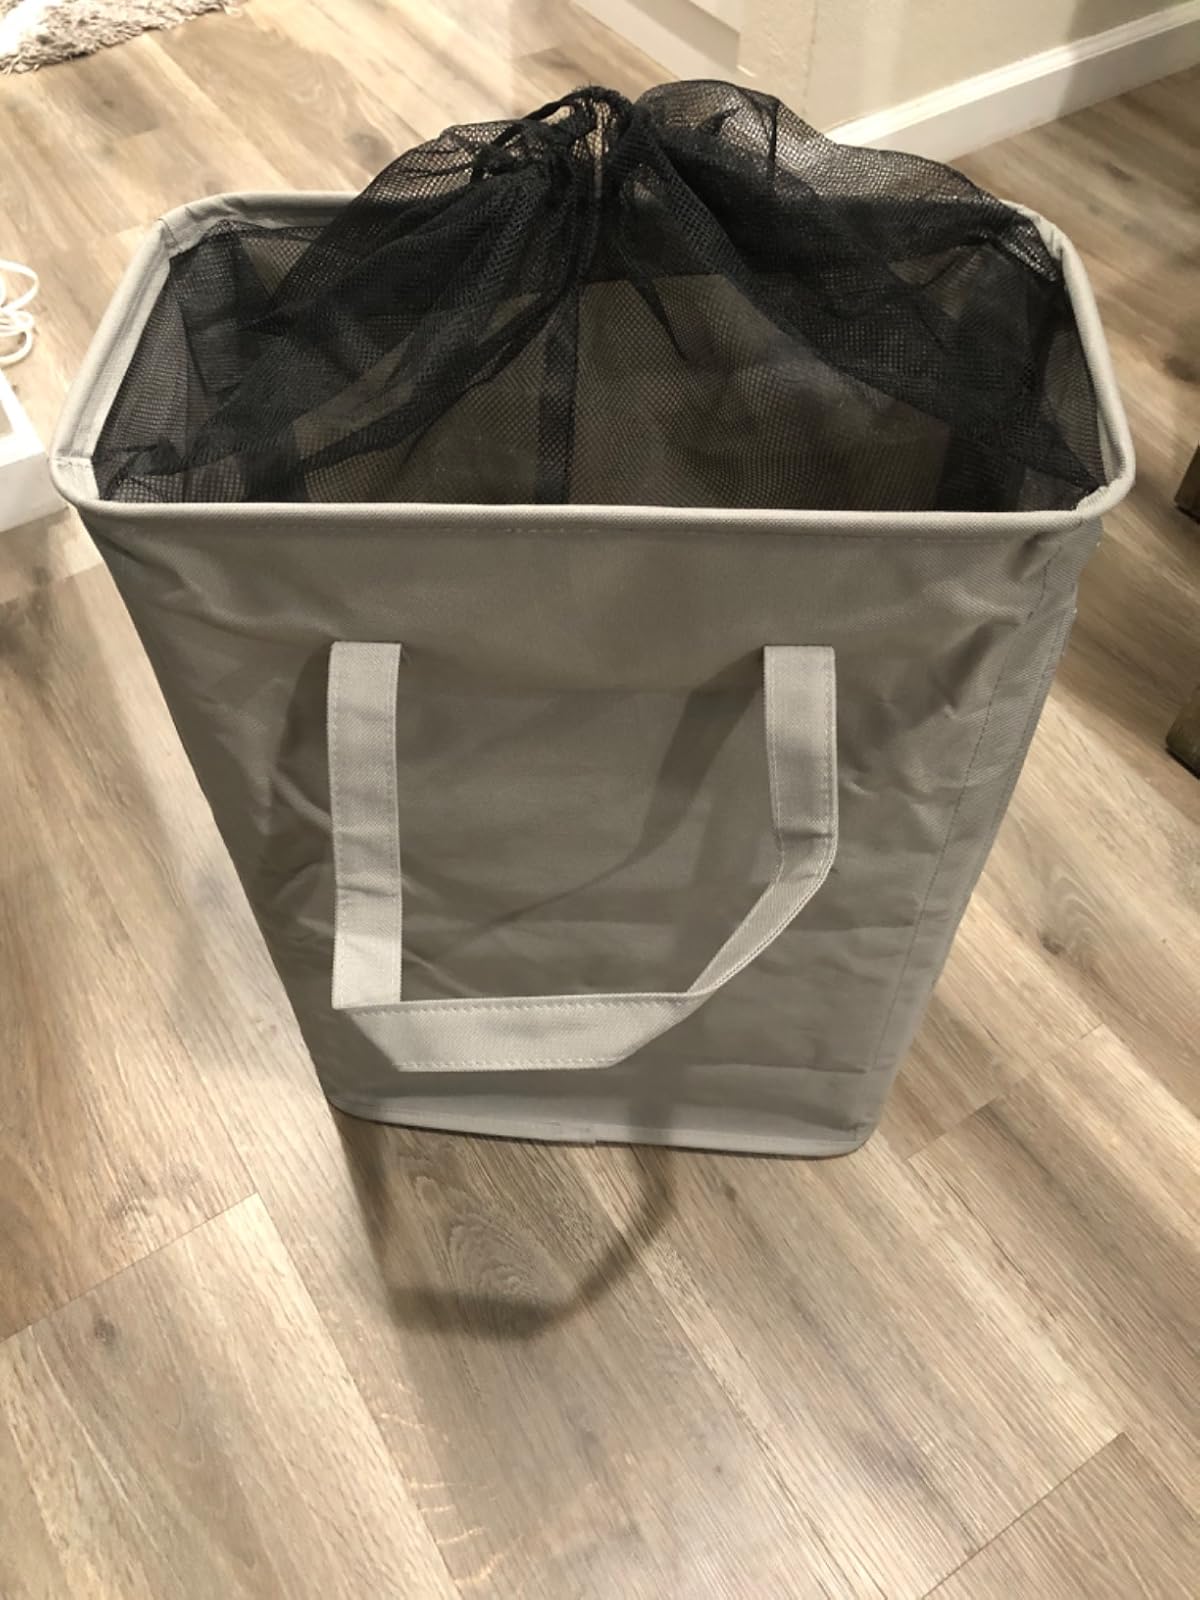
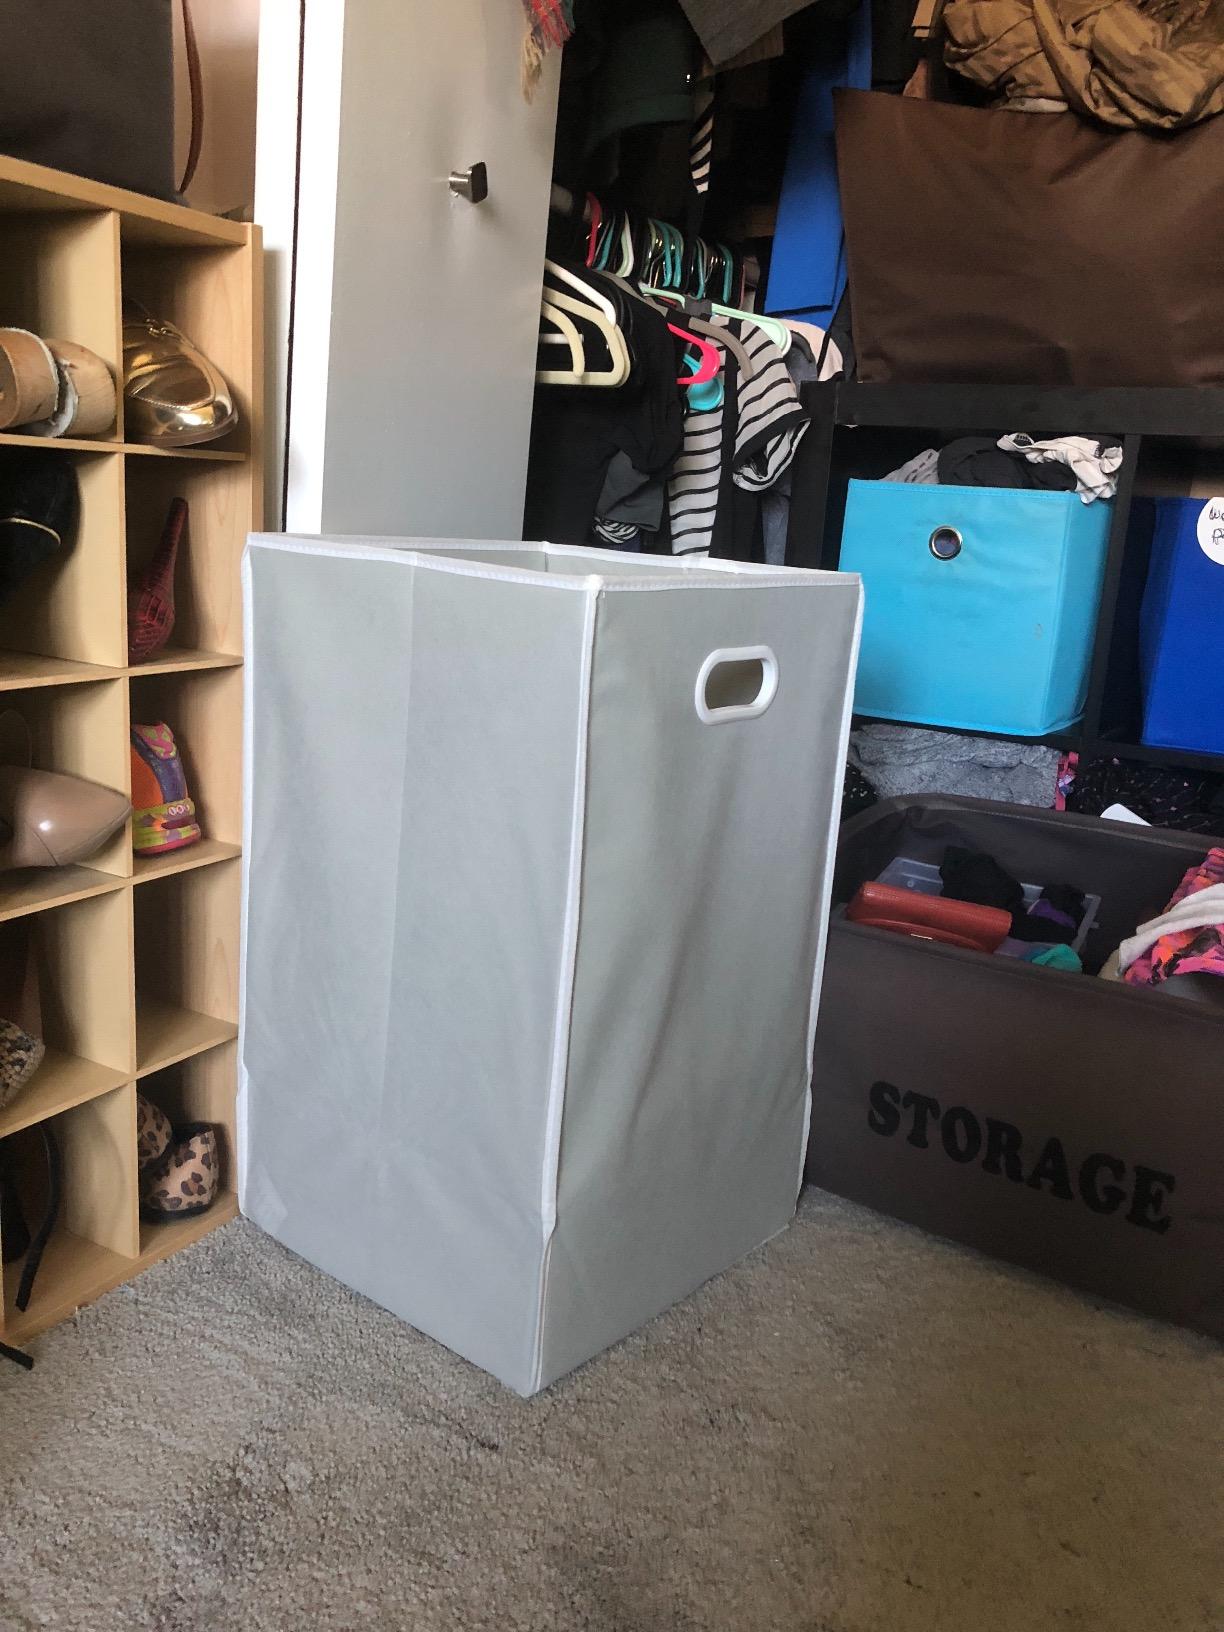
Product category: items_hamper
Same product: no